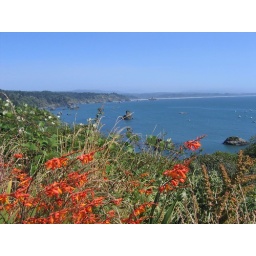
Back from California : pot pourri of some picture taken by my son and me